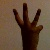
The image shows a hand gesture representing the number 6 in Indian Sign Language.